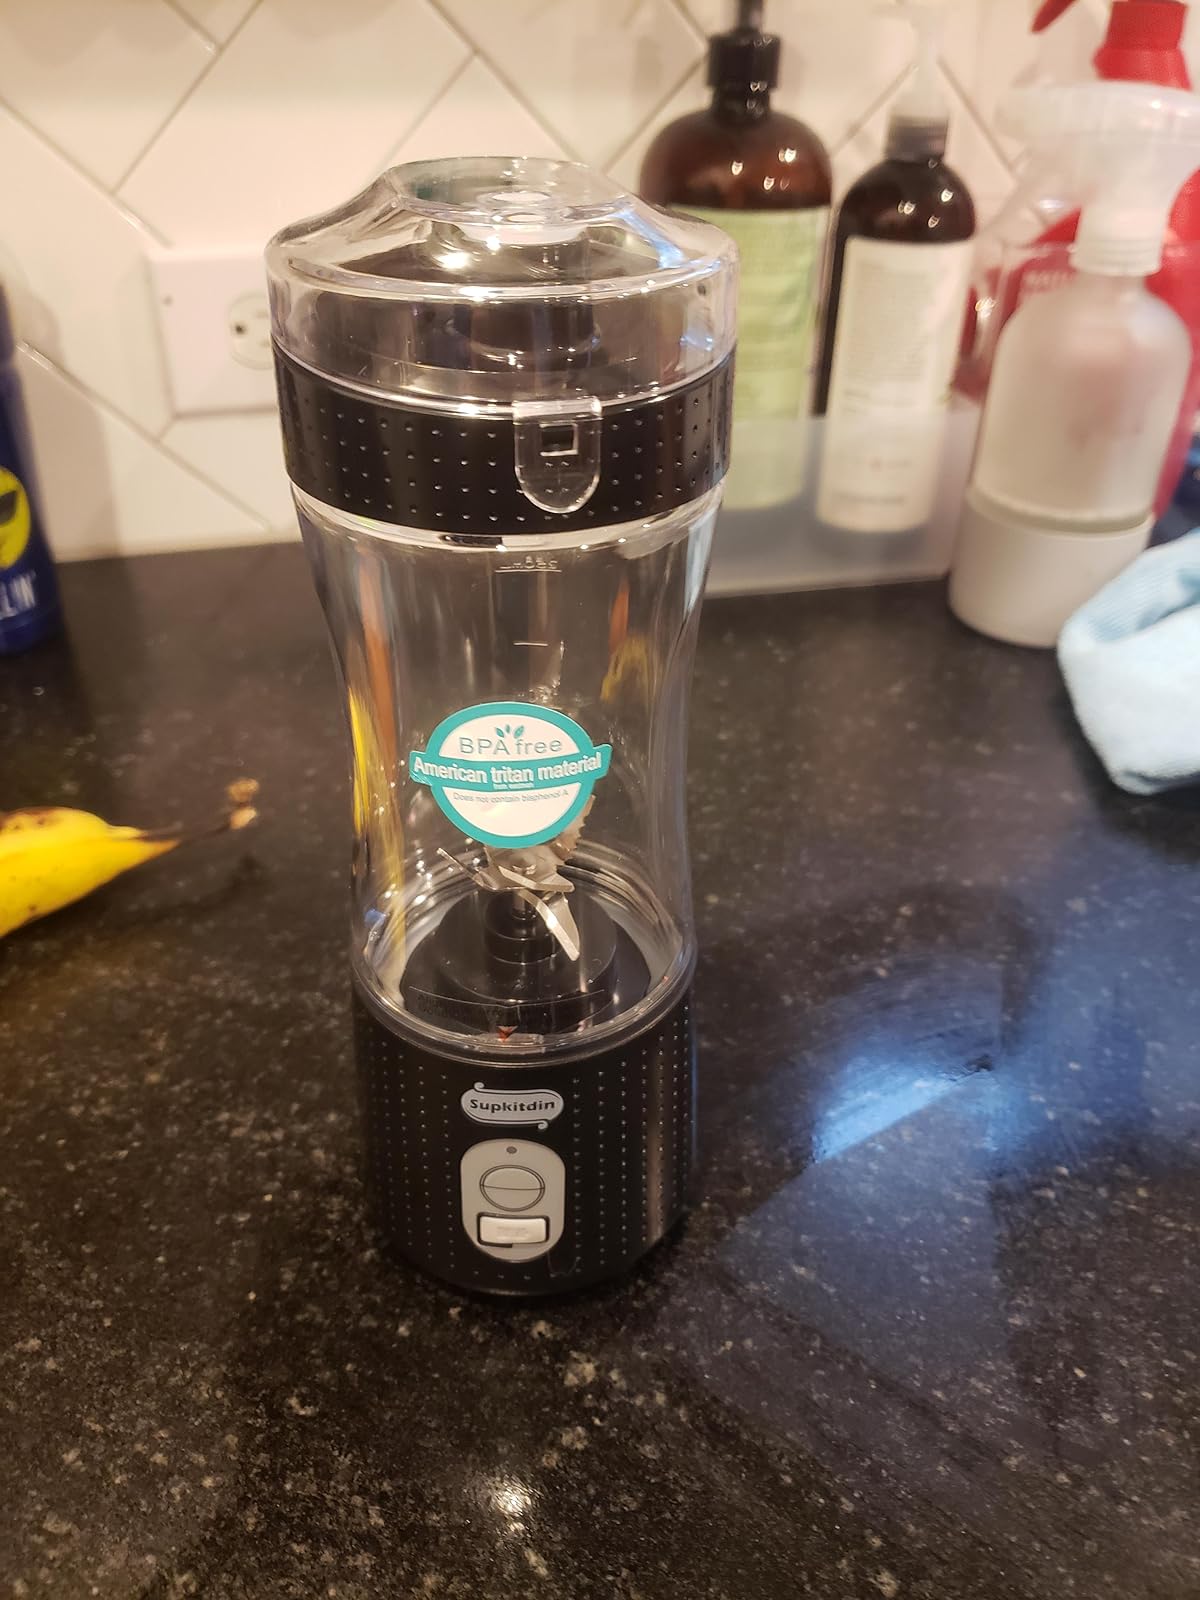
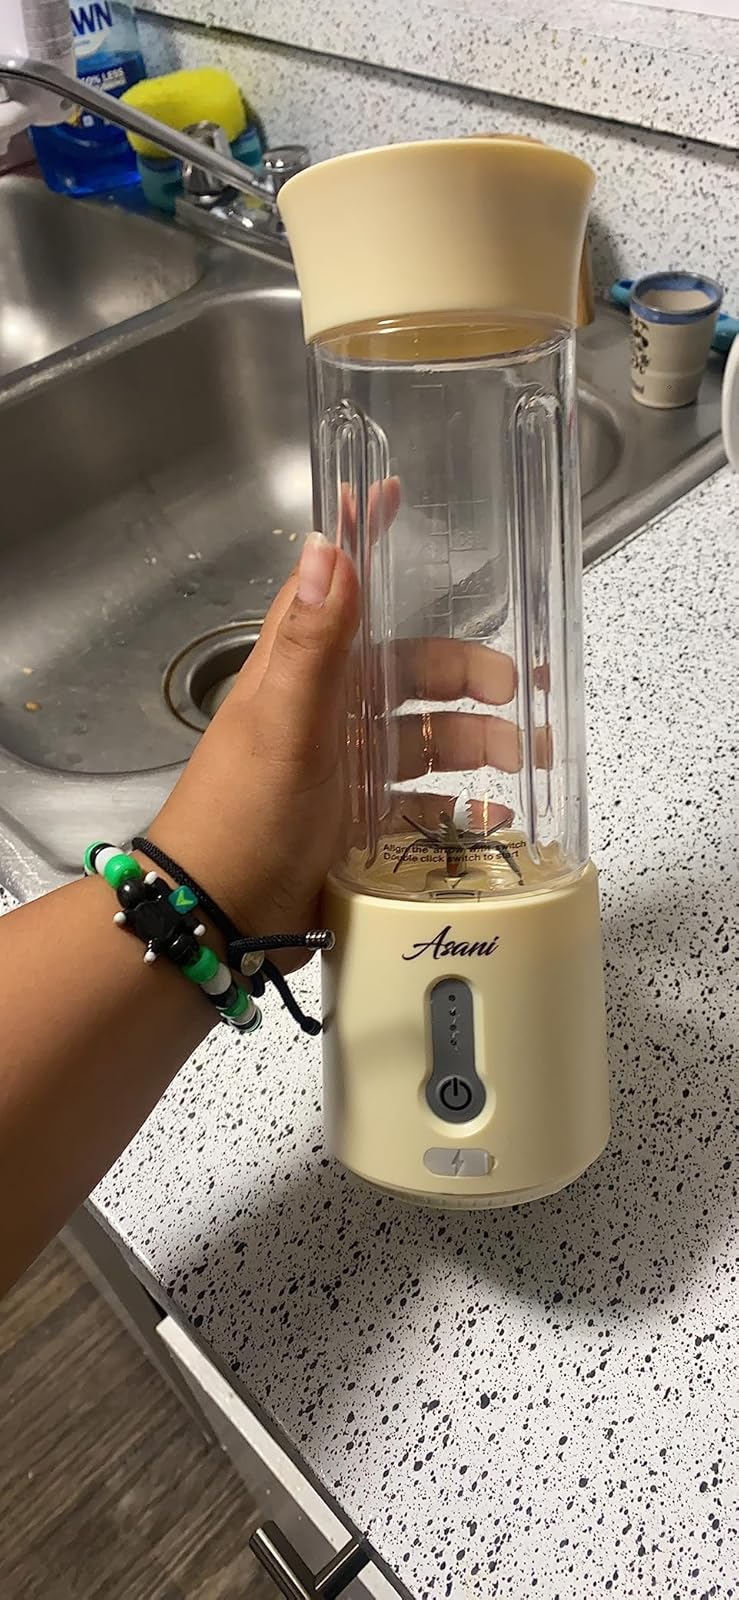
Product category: items_blender
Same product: no